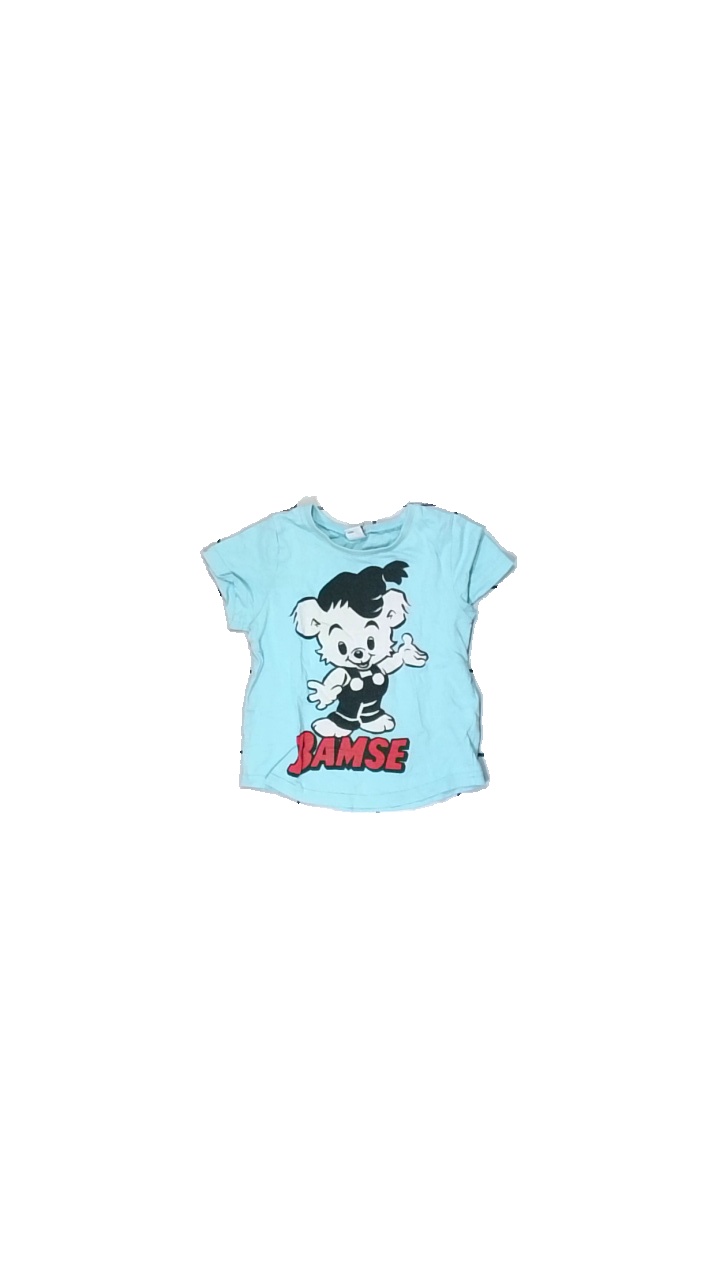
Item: T-shirt (Children)
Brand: Lindex
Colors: Blue
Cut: Regular
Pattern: Logo print
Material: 100% cotton
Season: All
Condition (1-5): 3
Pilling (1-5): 4
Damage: slightly askew
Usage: Reuse
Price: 50-100